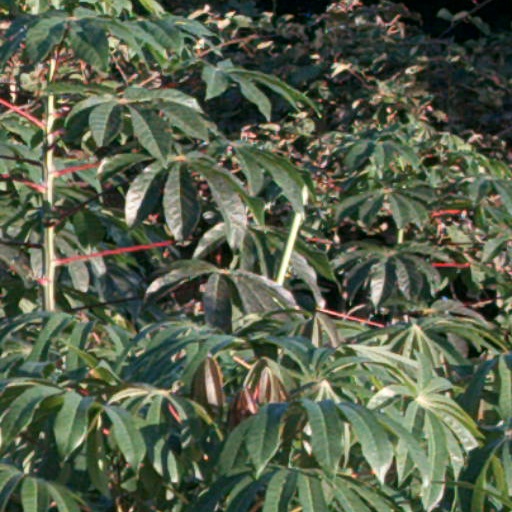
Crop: cassava